Prelude to the Dream

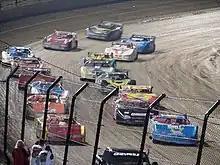
The field prior to the start of the 2006 Prelude to the Dream

The Prelude to the Dream (also known as Prelude to the World in 2006 and 2009) was a dirt late model race held at Eldora Speedway in Rossburg, Ohio from 2005 to 2012. The race's title was a reference to the fact it was held on the Wednesday before the Dirt-late model dream (or World 100 in 2006 and 2009) that was later held that weekend at Eldora Speedway. The race was a pay-per-view event on HBO, and frequently attracted drivers from various disciplines such as NASCAR, IndyCar Series, NHRA, and World of Outlaws.